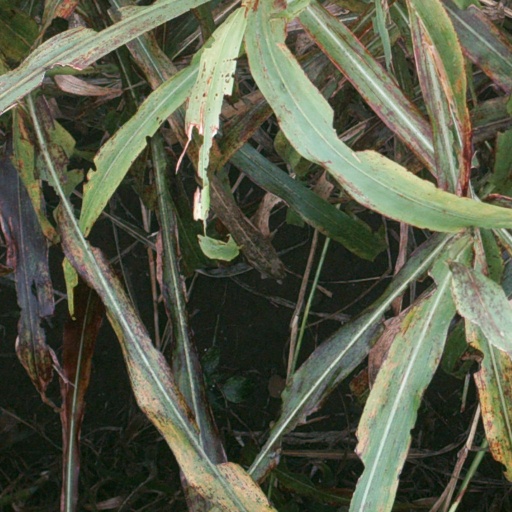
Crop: sorghum